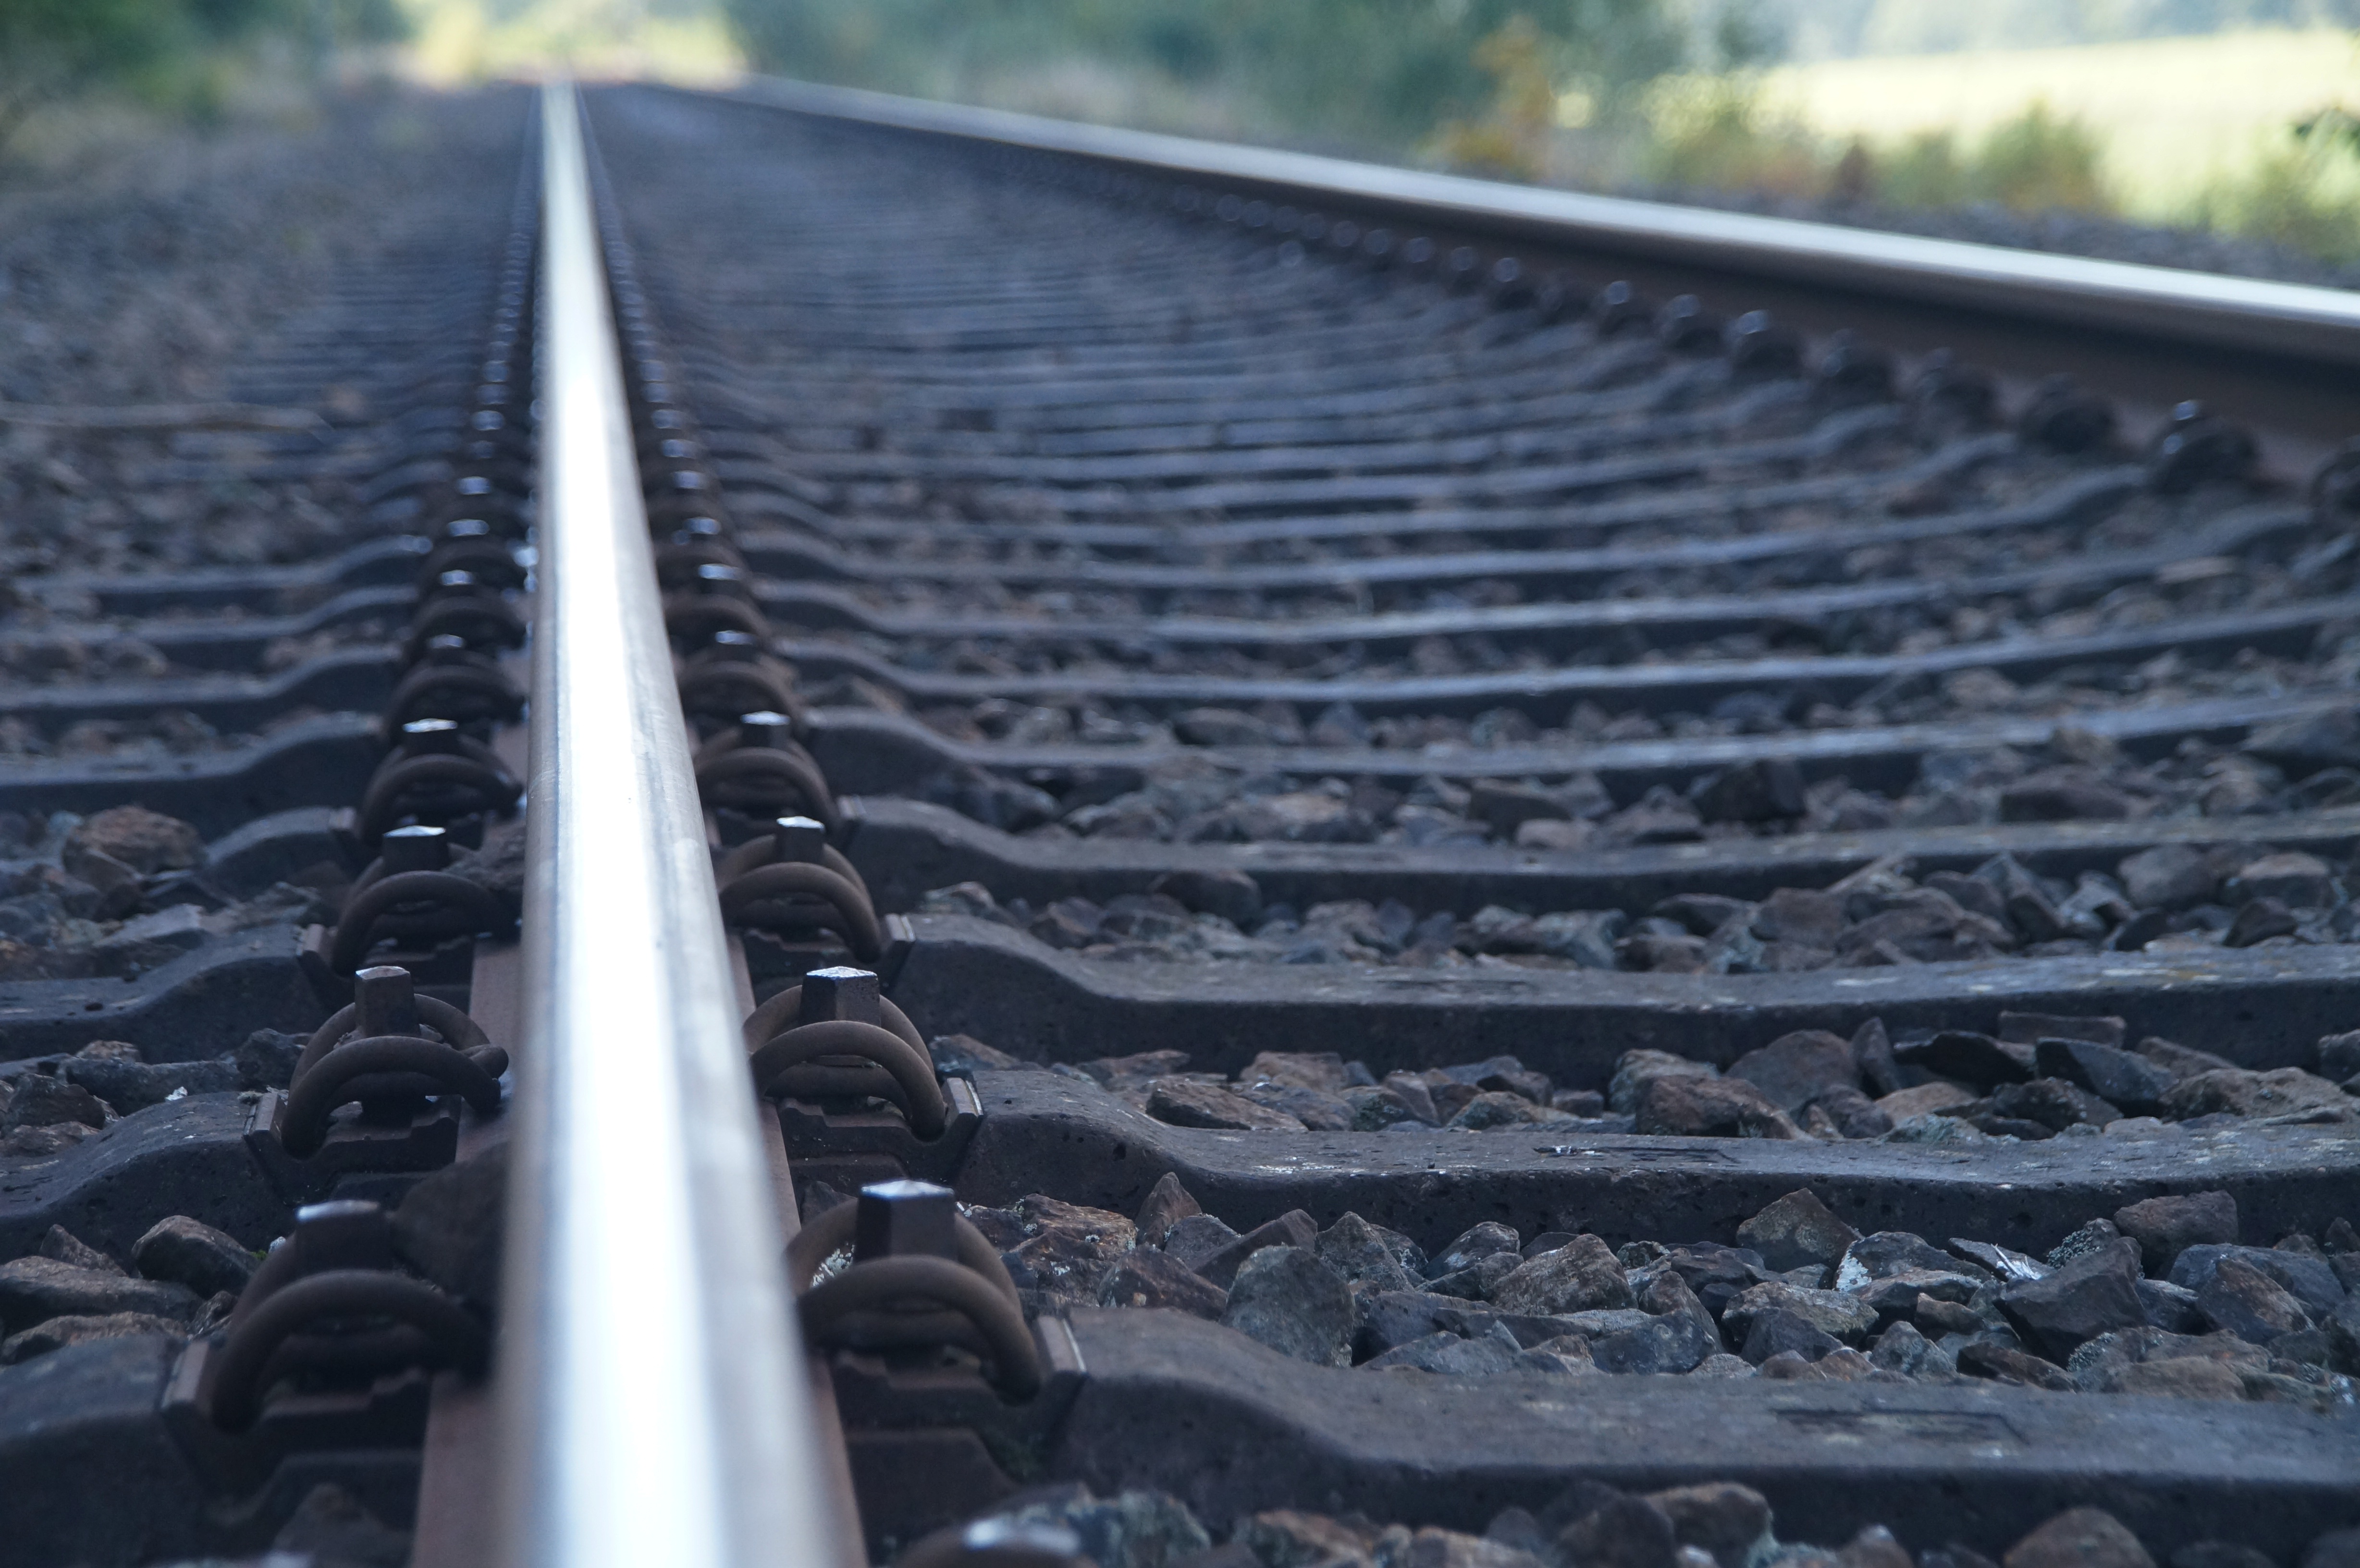
track, railway, traffic, roof, old, train, transport, line, vehicle, endless, tire, seemed, railway tracks, rail traffic, railway line, railroad tracks, railway rails, track rails, automotive exterior